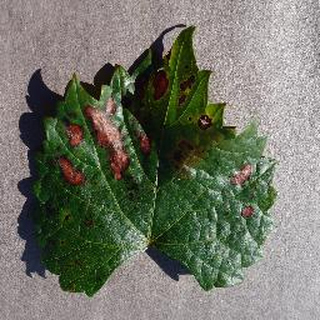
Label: grape_esca_black_measles